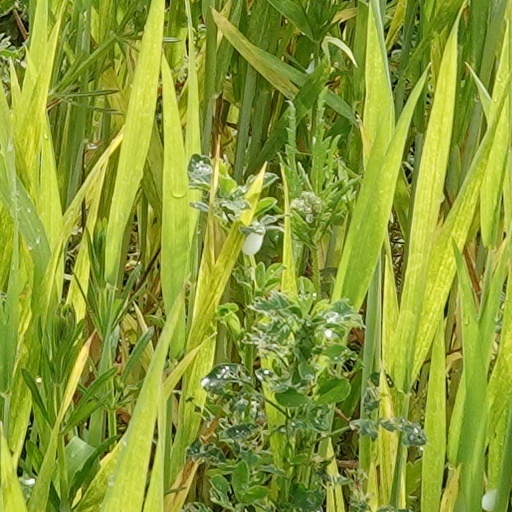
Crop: wheat